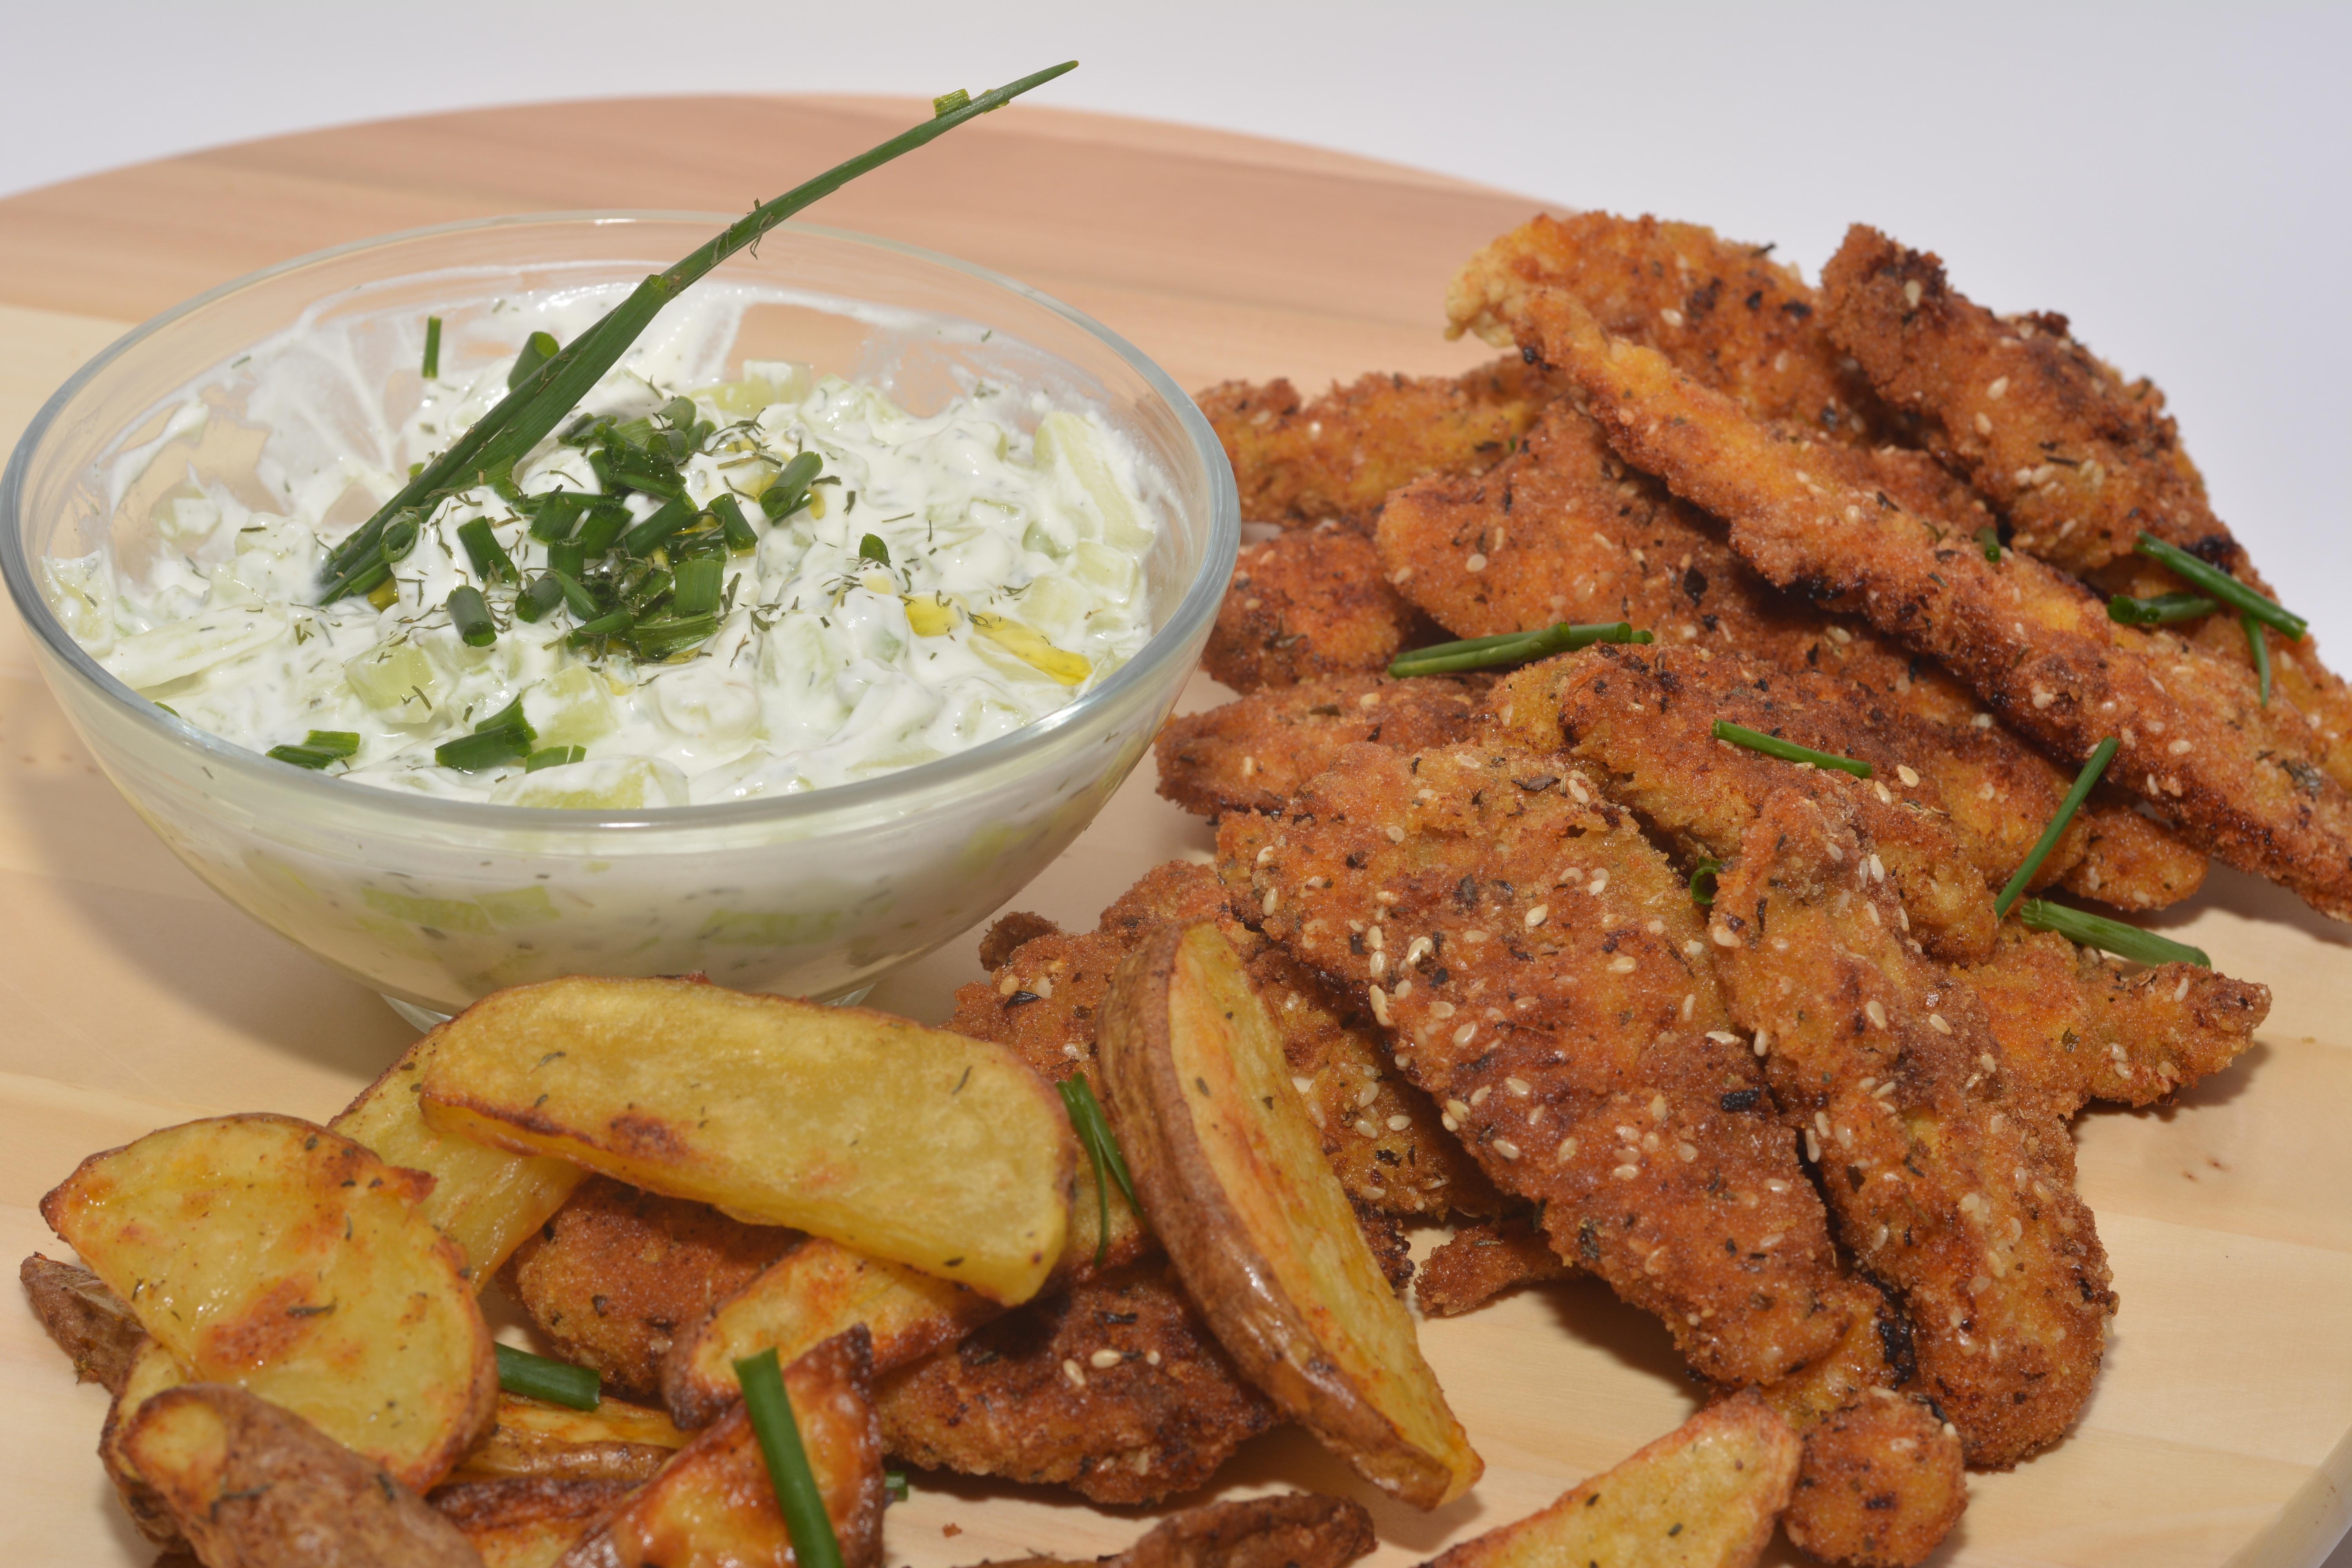
dish, meal, food, herb, garlic, produce, fish, gourmet, healthy, meat, cuisine, chicken, cooked, dinner, fries, vegetarian food, satay, encrusted, fried food